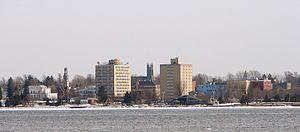
Ogdensburg est une ville située dans le comté de St. Lawrence, dans l’État de New York aux États-Unis. Selon le recensement de 2000, sa population est de 12 364 habitants. Ogdensburg est le seul port des États-Unis sur la voie maritime du Saint-Laurent.